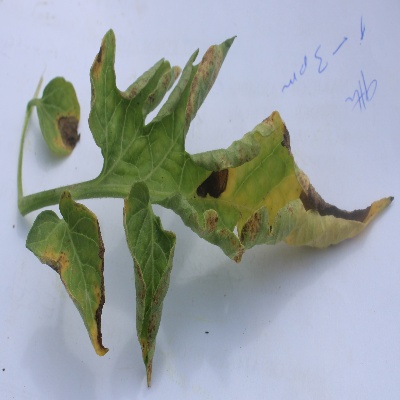
Crop: Tomato
Condition: leaf curl